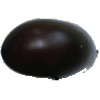
Label: Eggplant 1